Daisy Ridgley

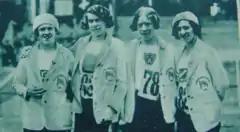
Daisy Ridgley (third from left)

Daisy Florence Ridgley (sometimes written Ridgeley and later Pell; 9 January 1909 – ?) was an English athlete who competed in the 1930 Women's World Games.